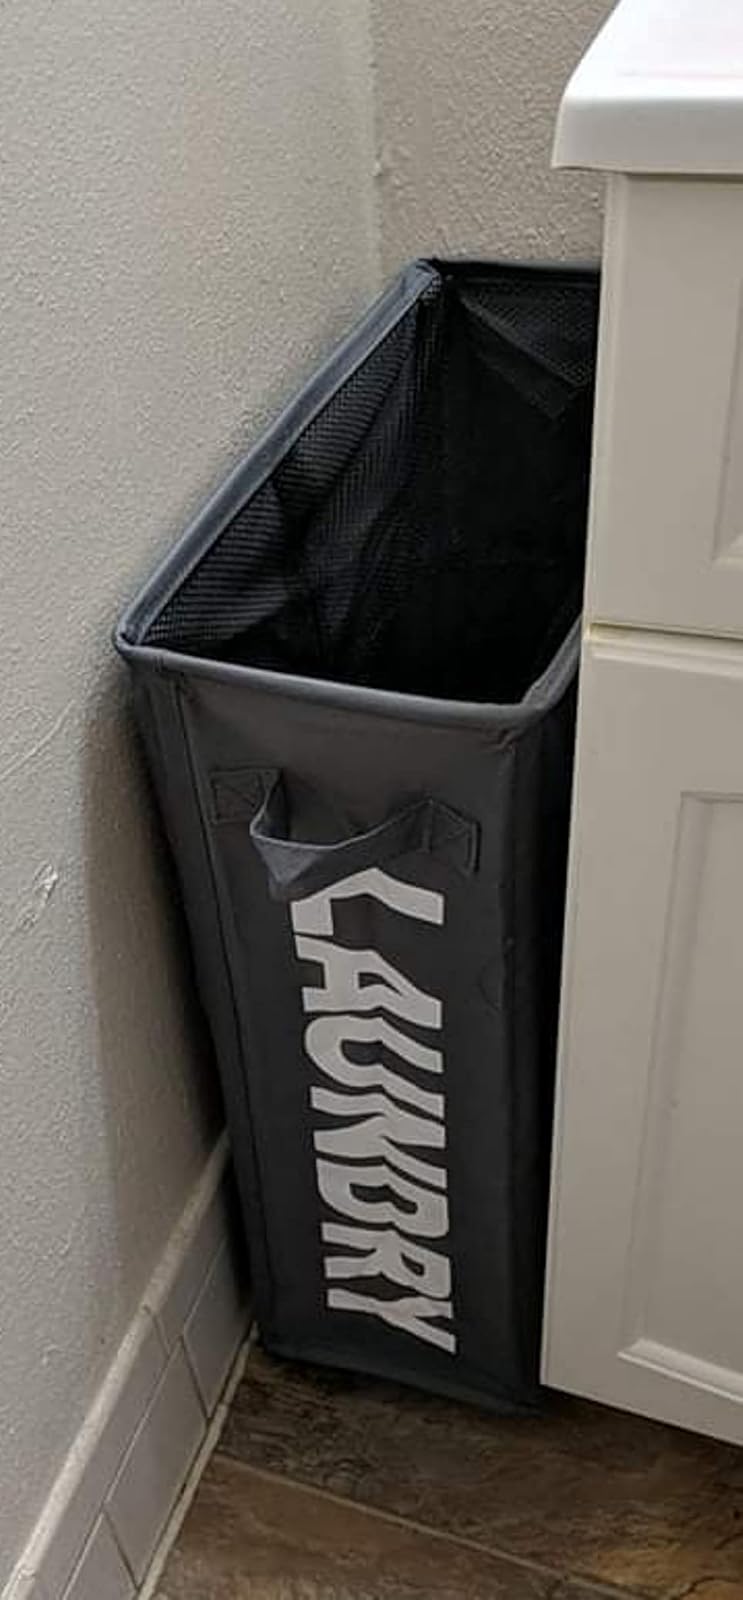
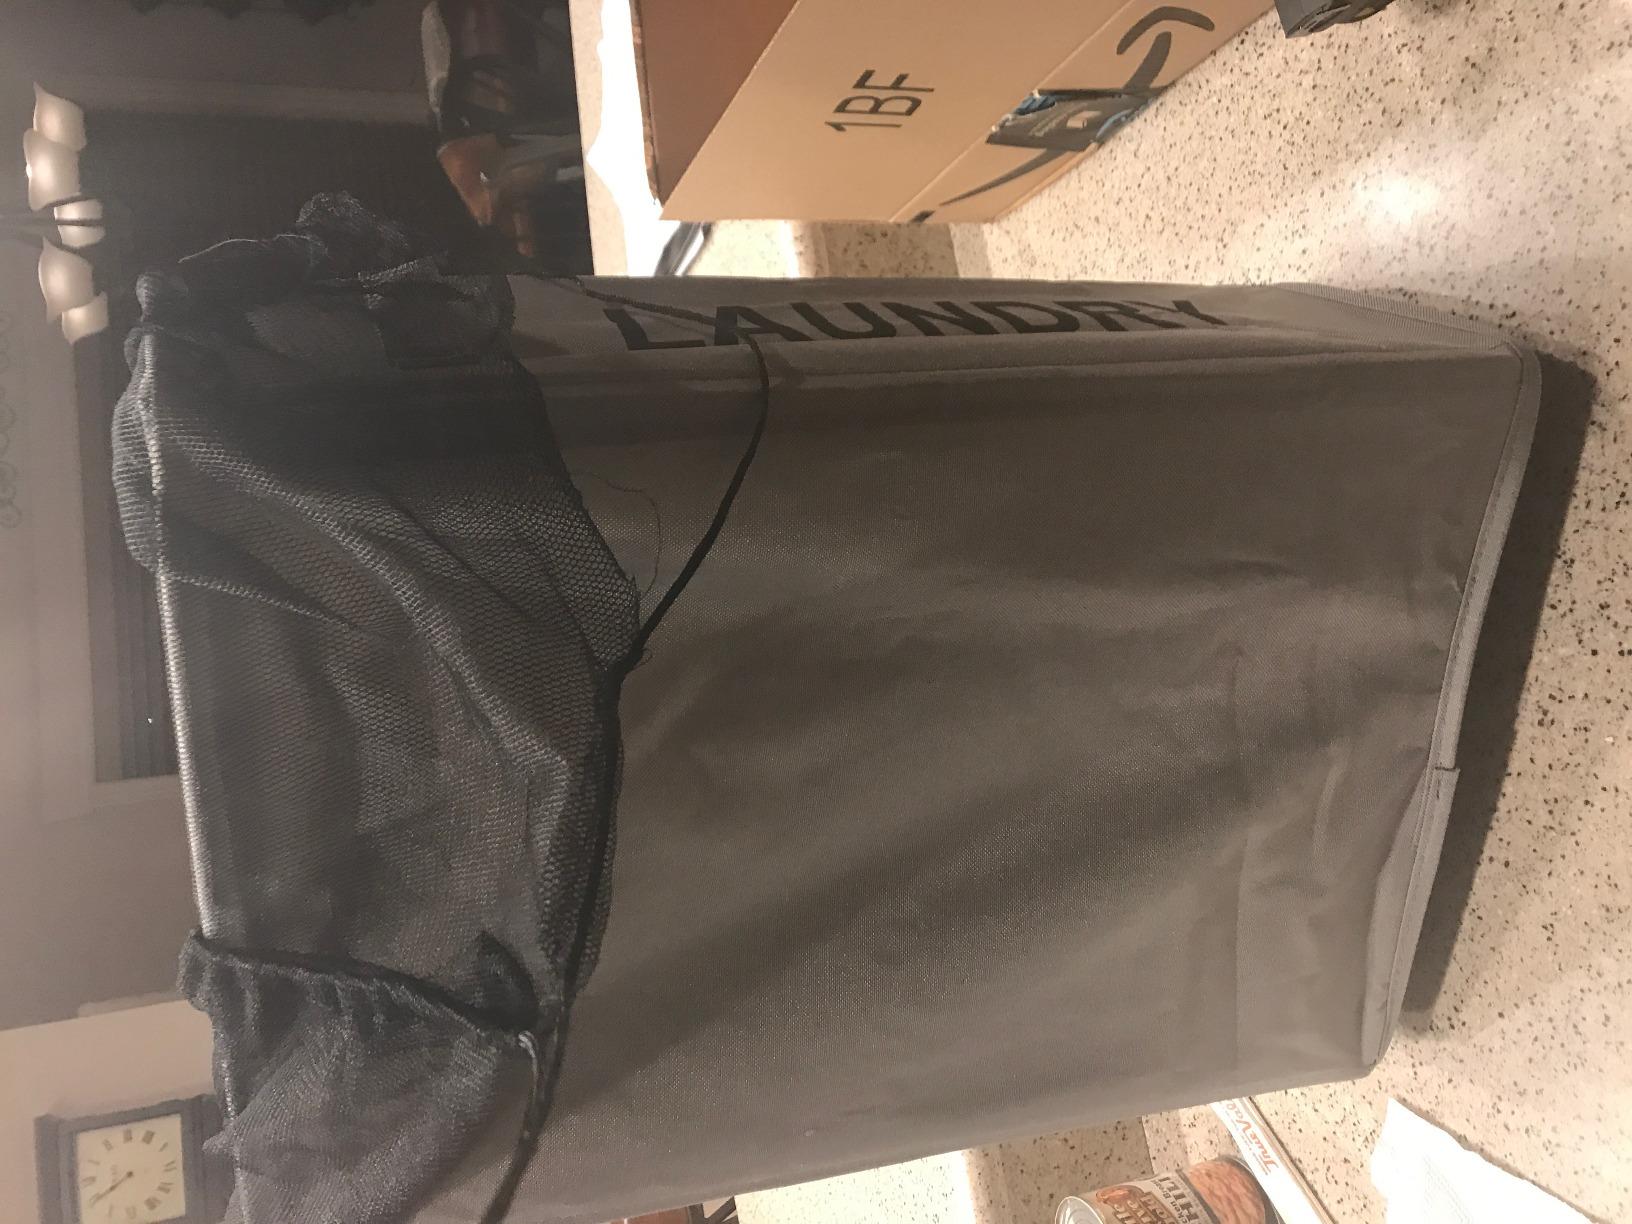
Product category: items_hamper
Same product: no